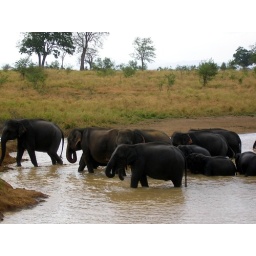
elephant herd in water hole - Udawalawe